Yilan International Children's Folklore and Folkgame Festival

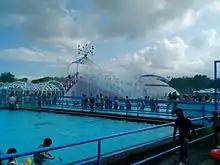
2013 Yilan International Children's Folklore and Folkgame Festival

The Yilan International Children's Folklore and Folkgame Festival (YICFFF) is an artistic festival in Taiwan, which has taken place during the summer vacation each year at the Dongshan River Water Park in Yilan County since 1996.